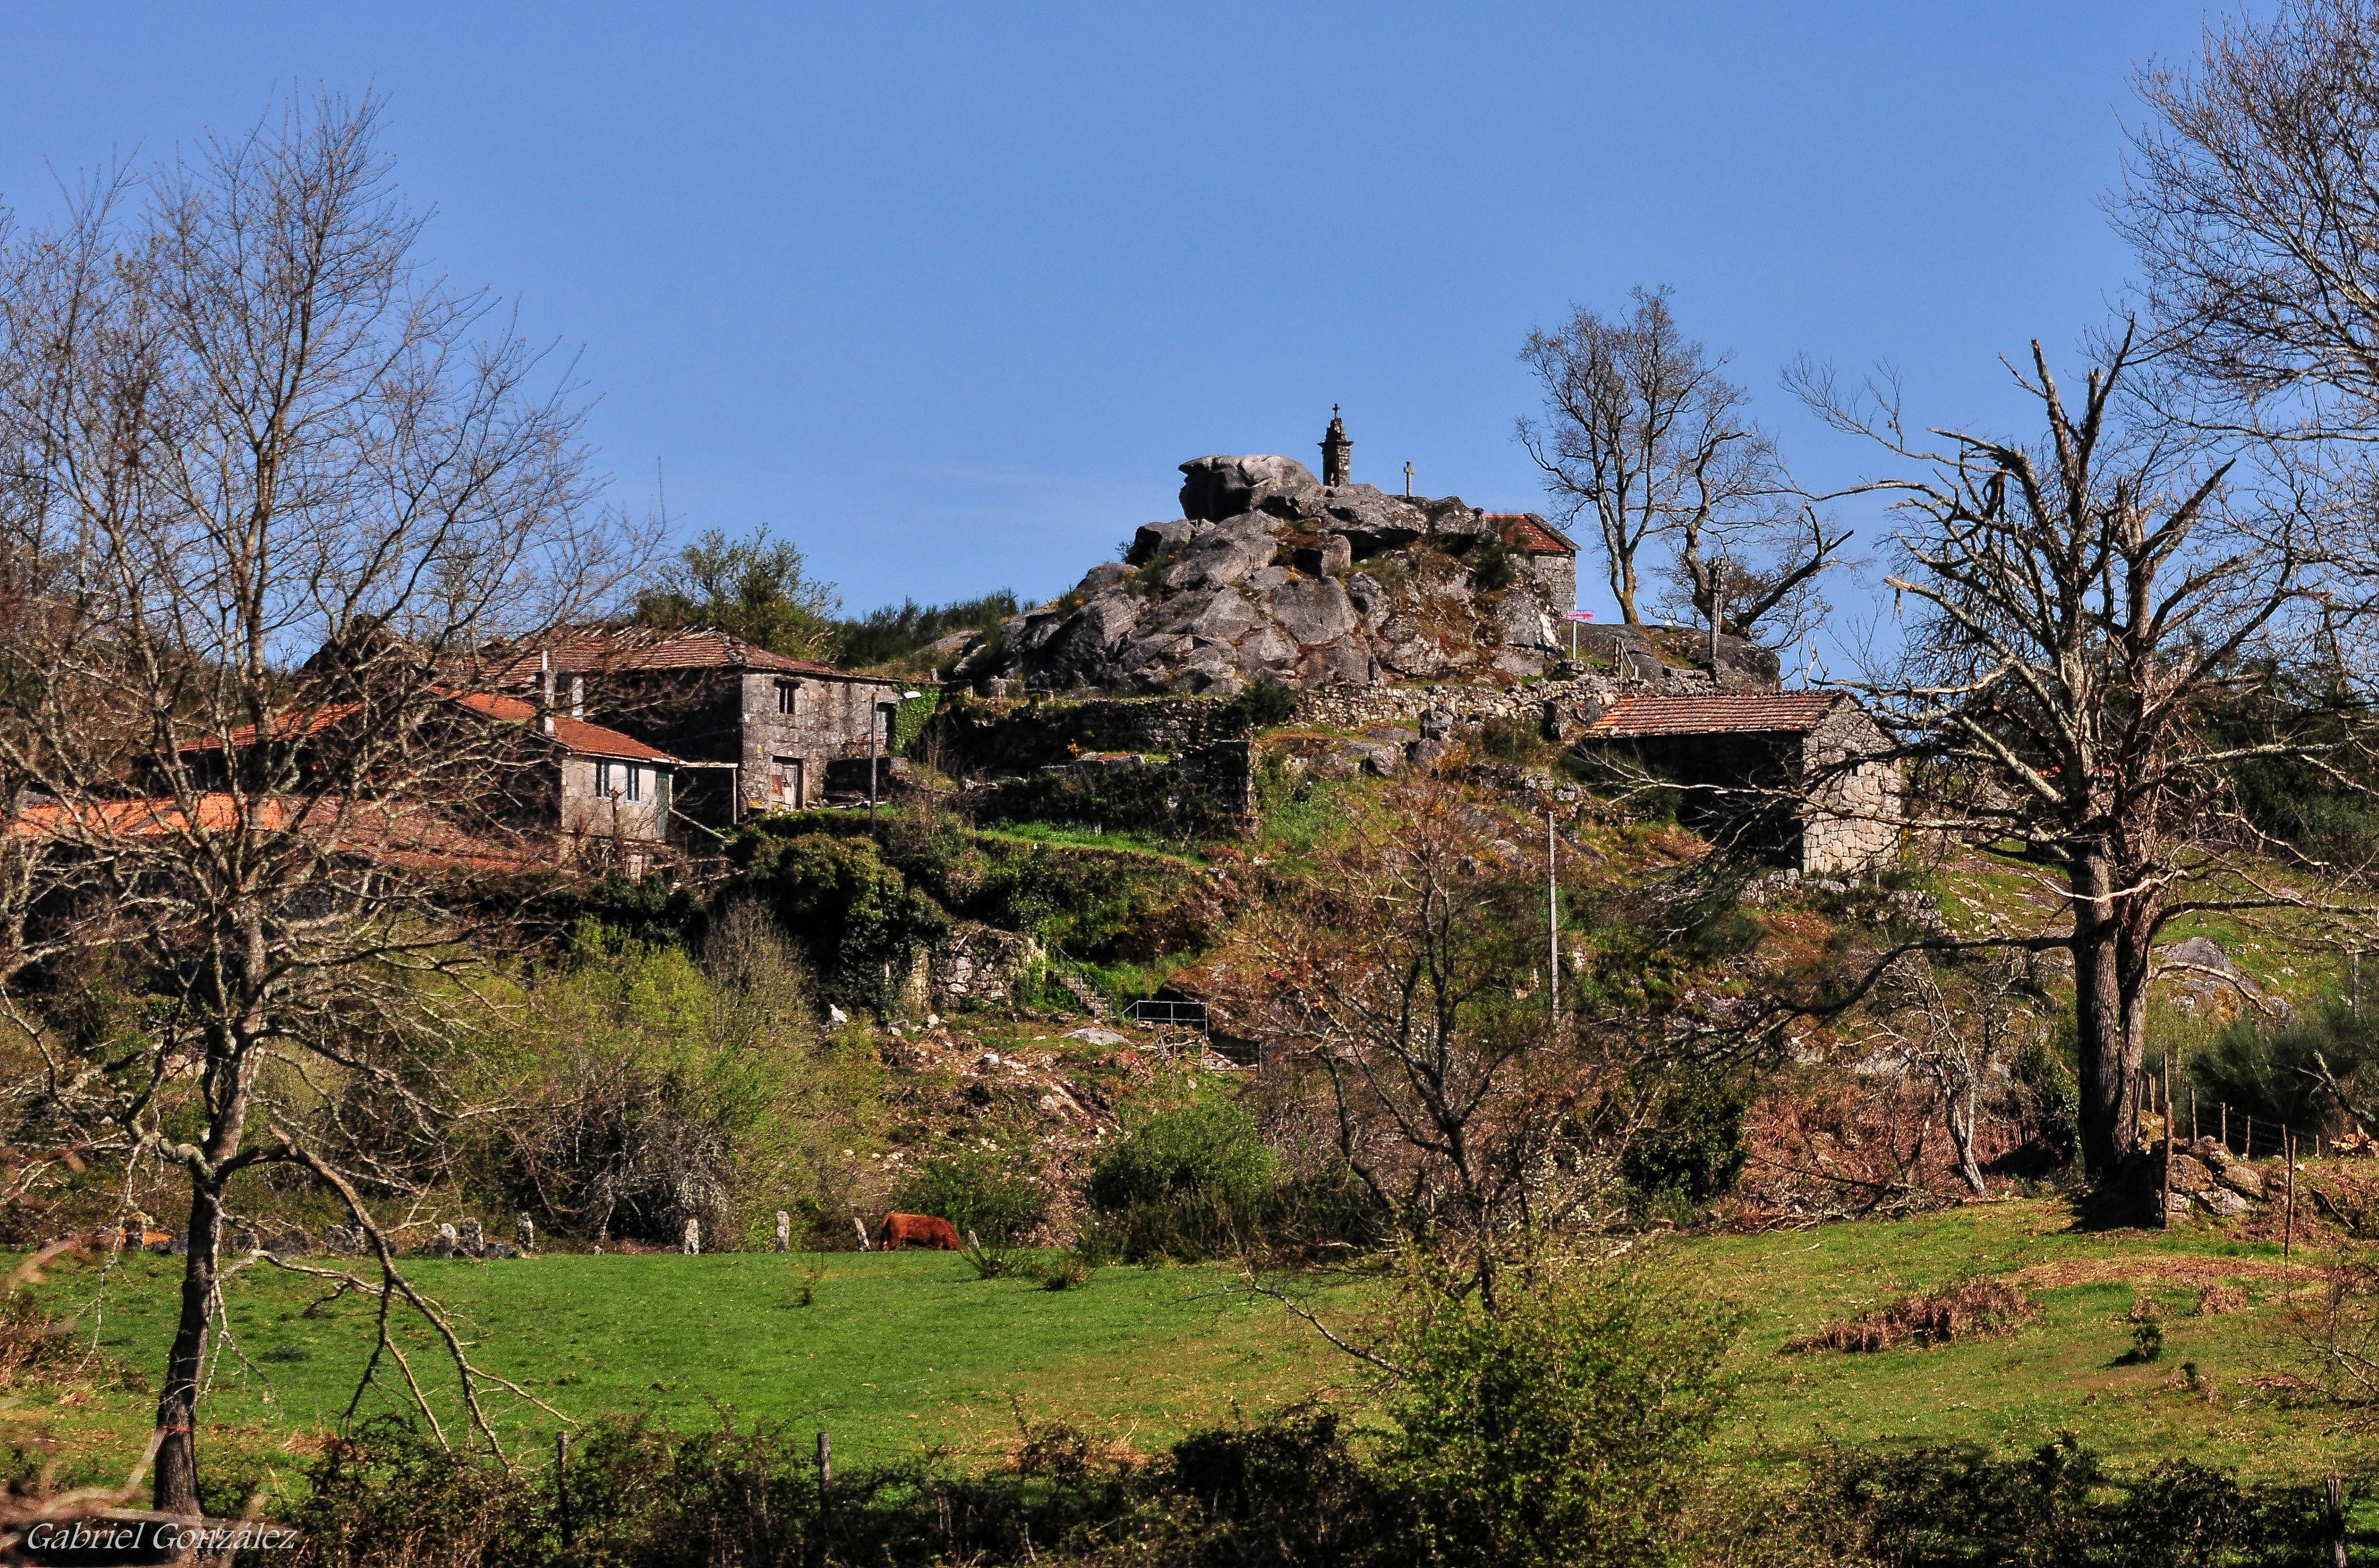
landscape, tree, building, village, spain, ruins, espaa, galicia, pontevedra, paisajes, estate, nikond90, ggl1, gaby1, sigma50500mm, 50500, gabrielcorua, xelodegalicia, pontevedragaliciaespaa, serrapio, rural area